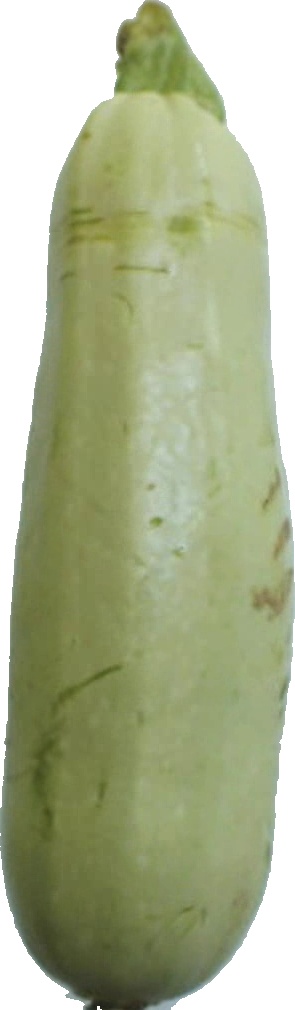
Label: zucchini_1